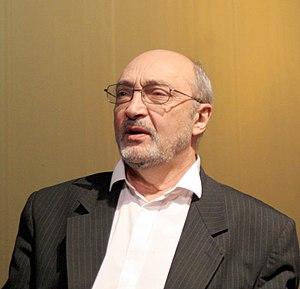
Mikhaïl Mikhaïlovitch Kozakov est un acteur soviétique, russe puis israélien, de théâtre et de cinéma. Né le 14 octobre 1934 à Léningrad, il décède le 22 avril 2011 à Ramat Gan, en Israël. Il est lauréat du Prix d'État de l'URSS en 1967 et est fait Artiste du Peuple de la RSFS de Russie en 1980.